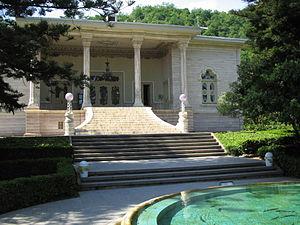
Ramsar est une ville du Nord de l'Iran, au bord de la mer Caspienne.
Le palais de Ramsar est une grande villa royale située en Iran à Ramsar au bord de la mer Caspienne et qui servait autrefois de résidence d'été aux deux chahs de la dynastie Pahlavi. C'est ici que Mohammad Reza Pahlavi et sa deuxième épouse, Soraya Esfandiari, passèrent leur voyage de noces en 1951.